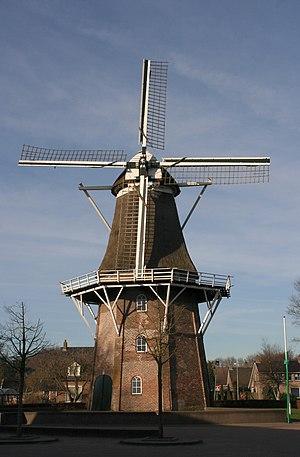
Cet article recense les moulins à vent de la province de Drenthe, aux Pays-Bas.